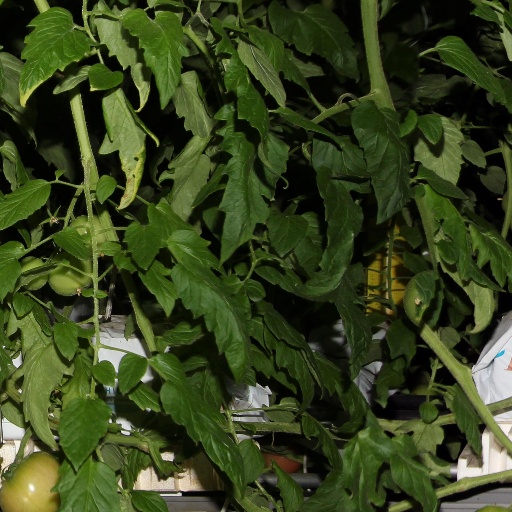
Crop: tomato